John Spencer Login

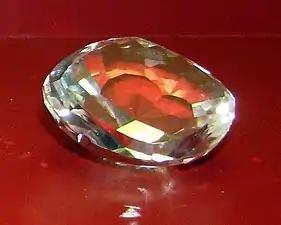
Replica of the Koh-i-Noor diamond before re-cutting in 1852

Considered an appointment of good fate and fortune due to subsidies and favours from the Vizier of Oudh, Login was appointed to the Resident Surgeon at Lucknow in 1838 as well as physician to the court of Oudh and Postmaster General of Oudh. Unlike his predecessors, his wife noted in her diaries that he did not take advantage of this position.